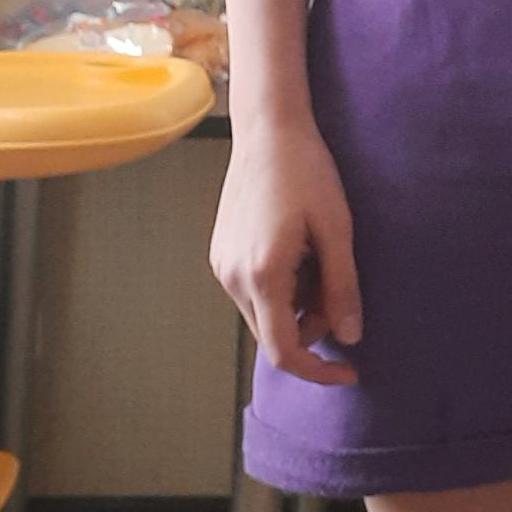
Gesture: no_gesture